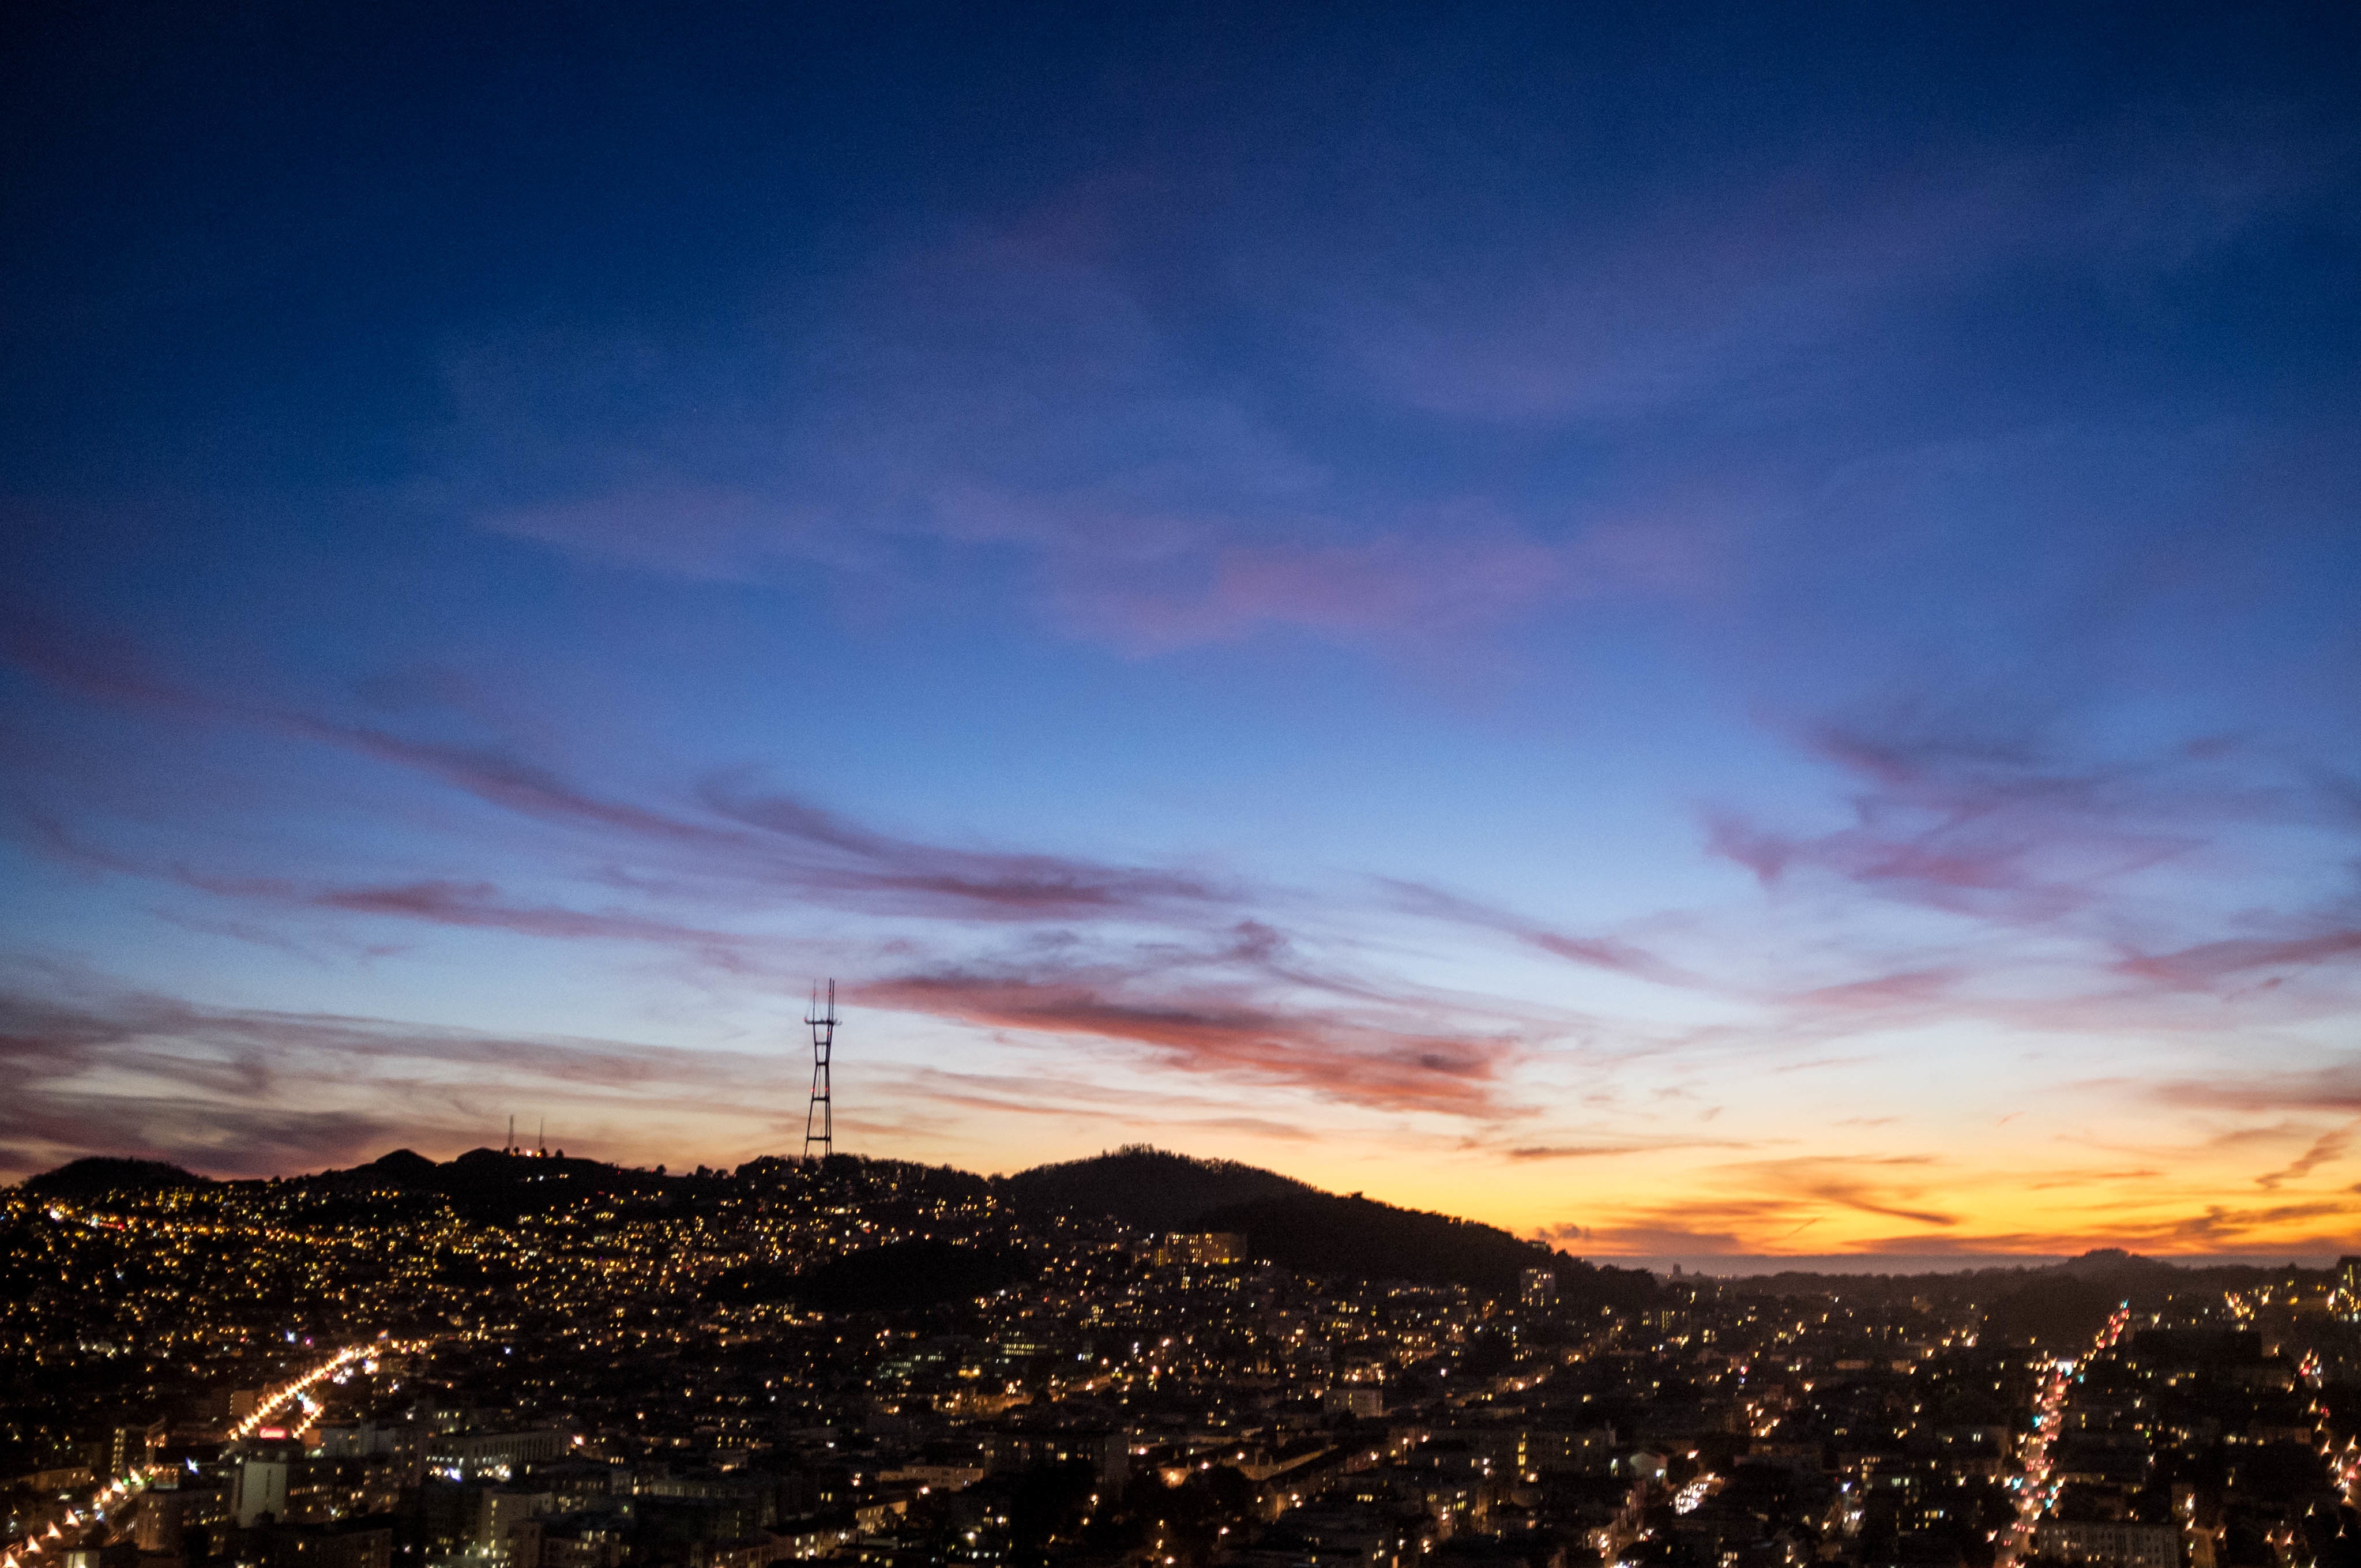
horizon, cloud, sky, sun, sunrise, sunset, sunlight, morning, dawn, atmosphere, dusk, evening, afterglow